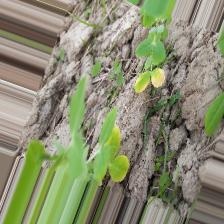
Label: Ascochyta blight